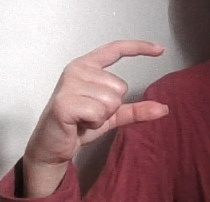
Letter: dal